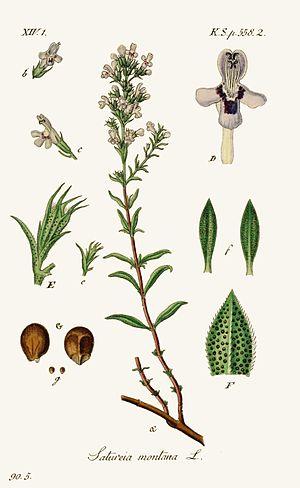
Satureja montana L.
La sarriette des montagnes ou sarriette vivace est un sous-arbrisseau de la famille des Lamiaceae. C'est une plante condimentaire aromatique et médicinale.